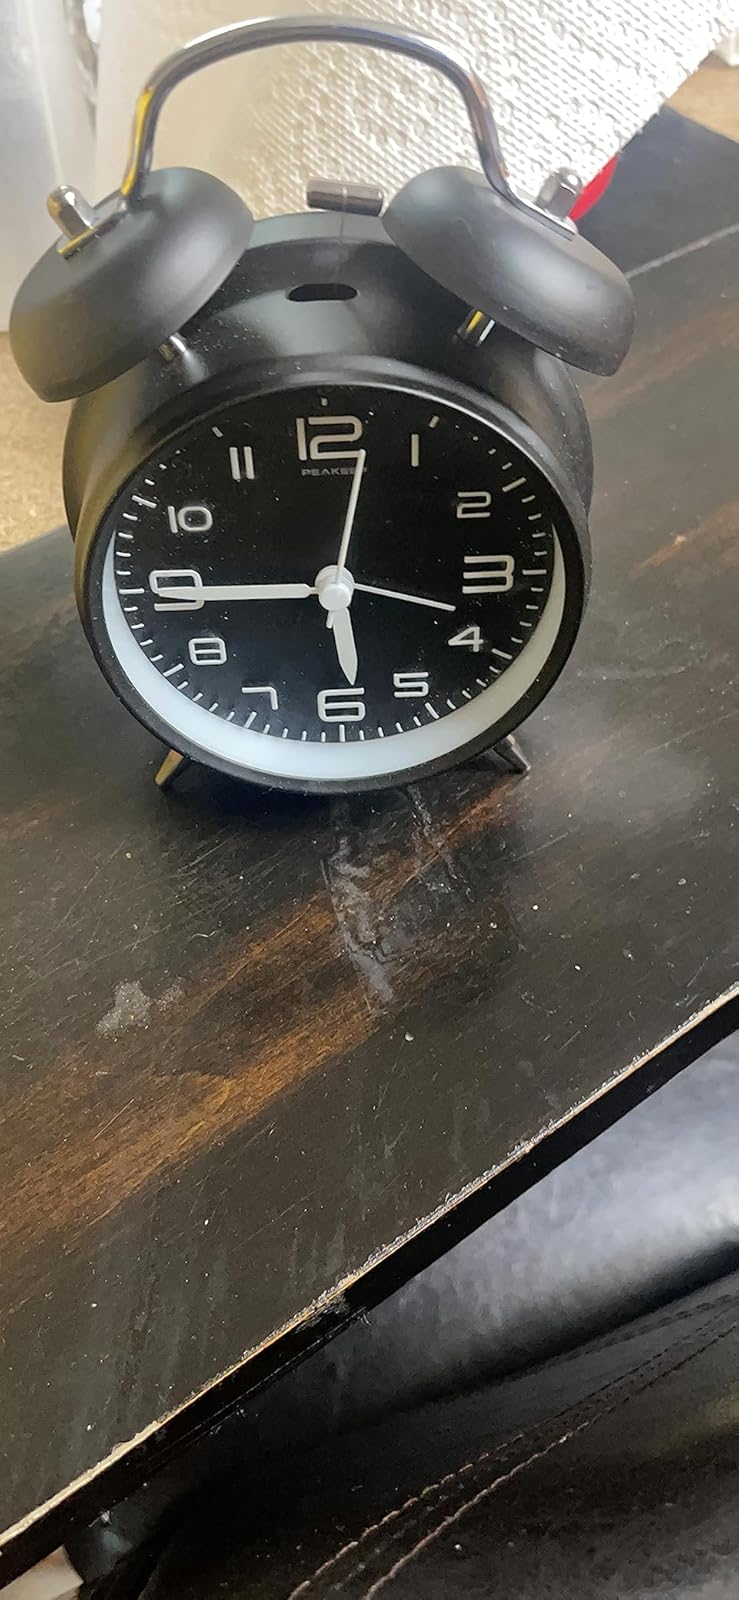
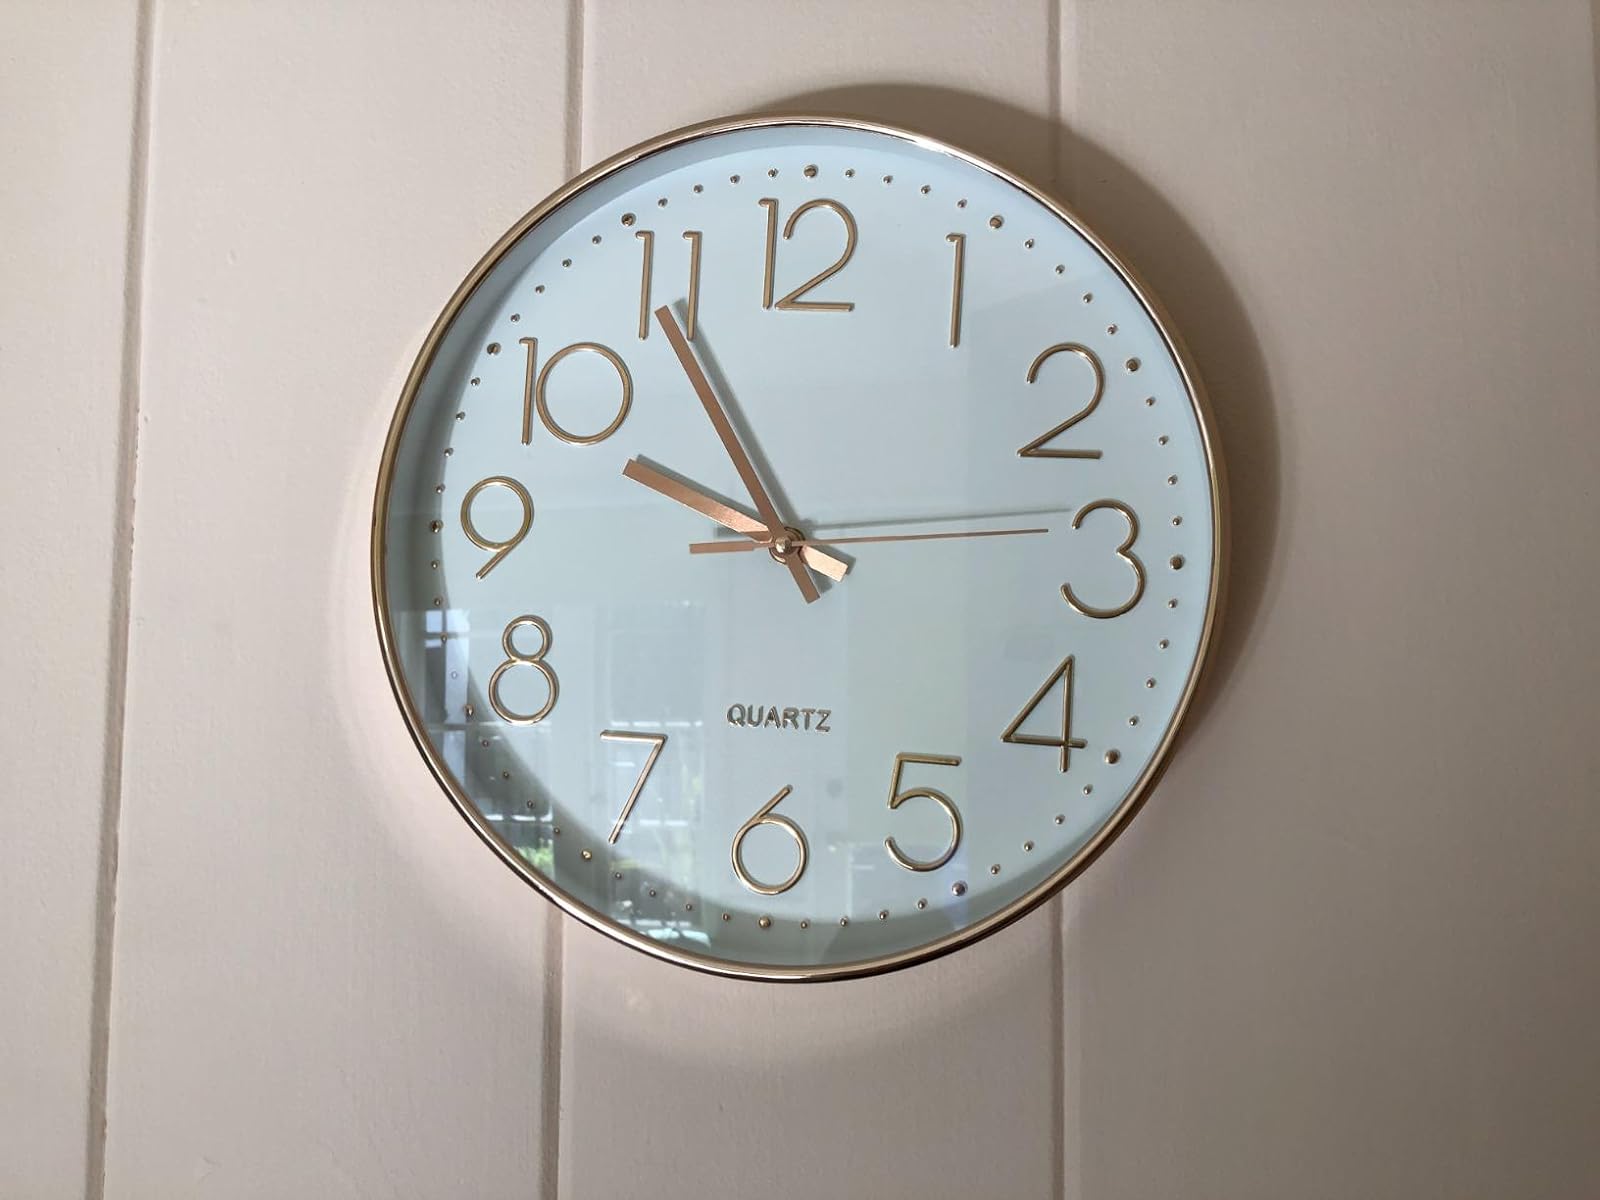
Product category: clock
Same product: no